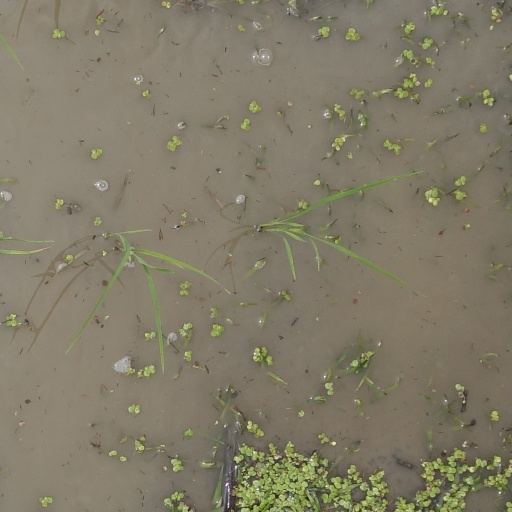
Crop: rice